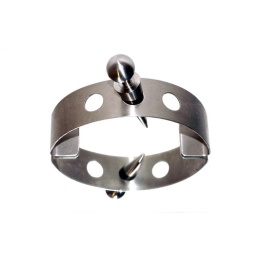
Placed on a mirror - and than made an overexposured shot with flashing against a white wall.